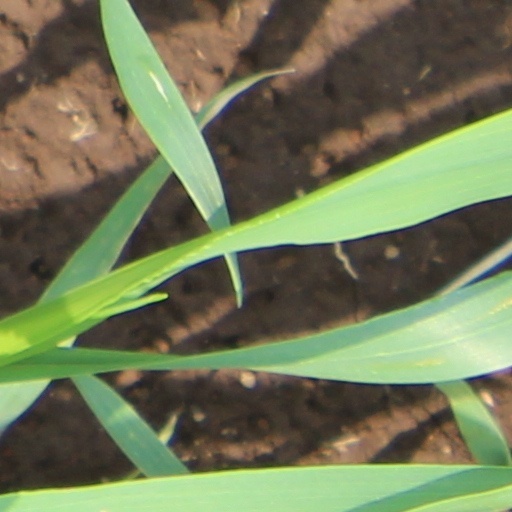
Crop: wheat